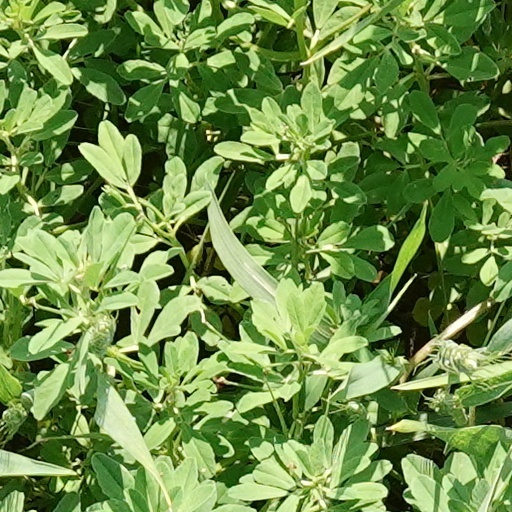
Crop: wheat